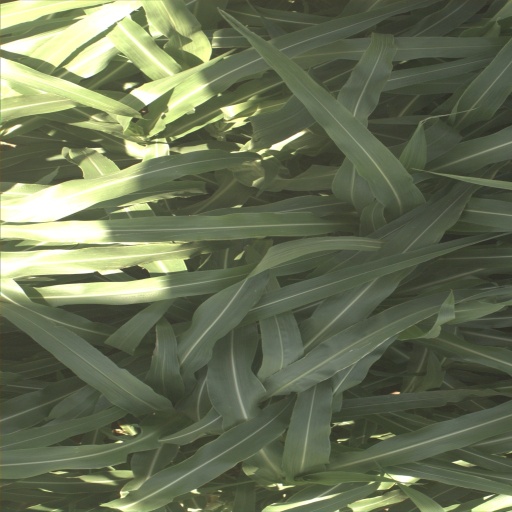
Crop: sorghum